Simonsig

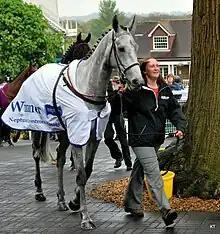
Simonsig in the Champions Parade at Sandown Park on 28 April 2012

Simonsig (2 May 2006 – 13 November 2016) was a British Thoroughbred racehorse. He won eight of his 13 races and was best known for winning the Neptune Investment Management Novices' Hurdle at the 2012 Cheltenham Festival and the Arkle Challenge Trophy at the 2013 Festival. He was owned by Ronnie Bartlett and trained by Nicky Henderson.